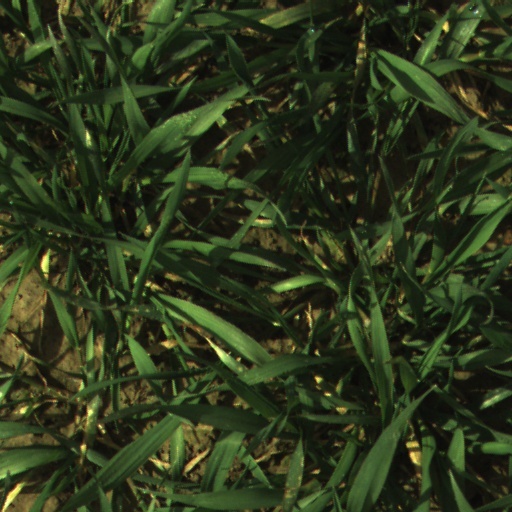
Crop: wheat